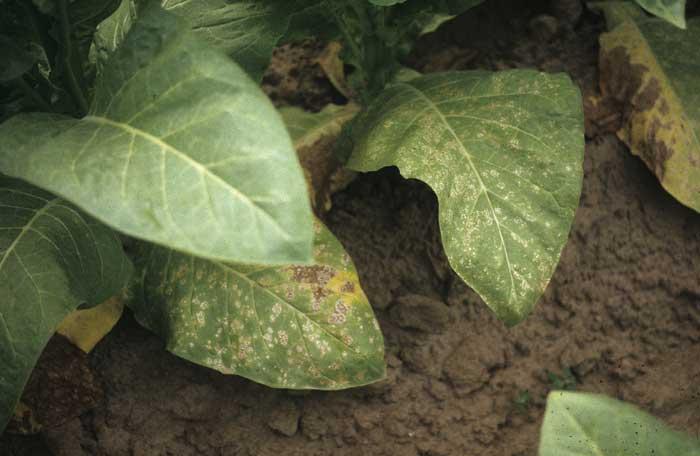
Plant: Tobacco
Disease: tobacco brown spot